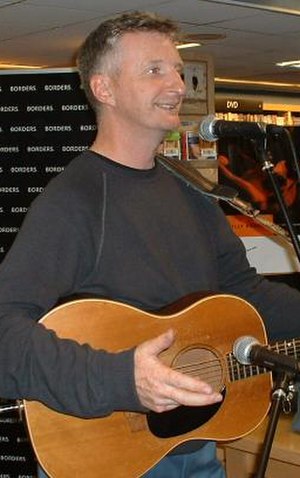
Billy Bragg
Billy Bragg, 2003.
Stephen William Bragg, kendt som Billy Bragg, er en britisk sanger og sangskriver kendt for sin blanding af folkmusik, punk og protestsange. Hans tekster omhandler både romantiske og politiske temaer.